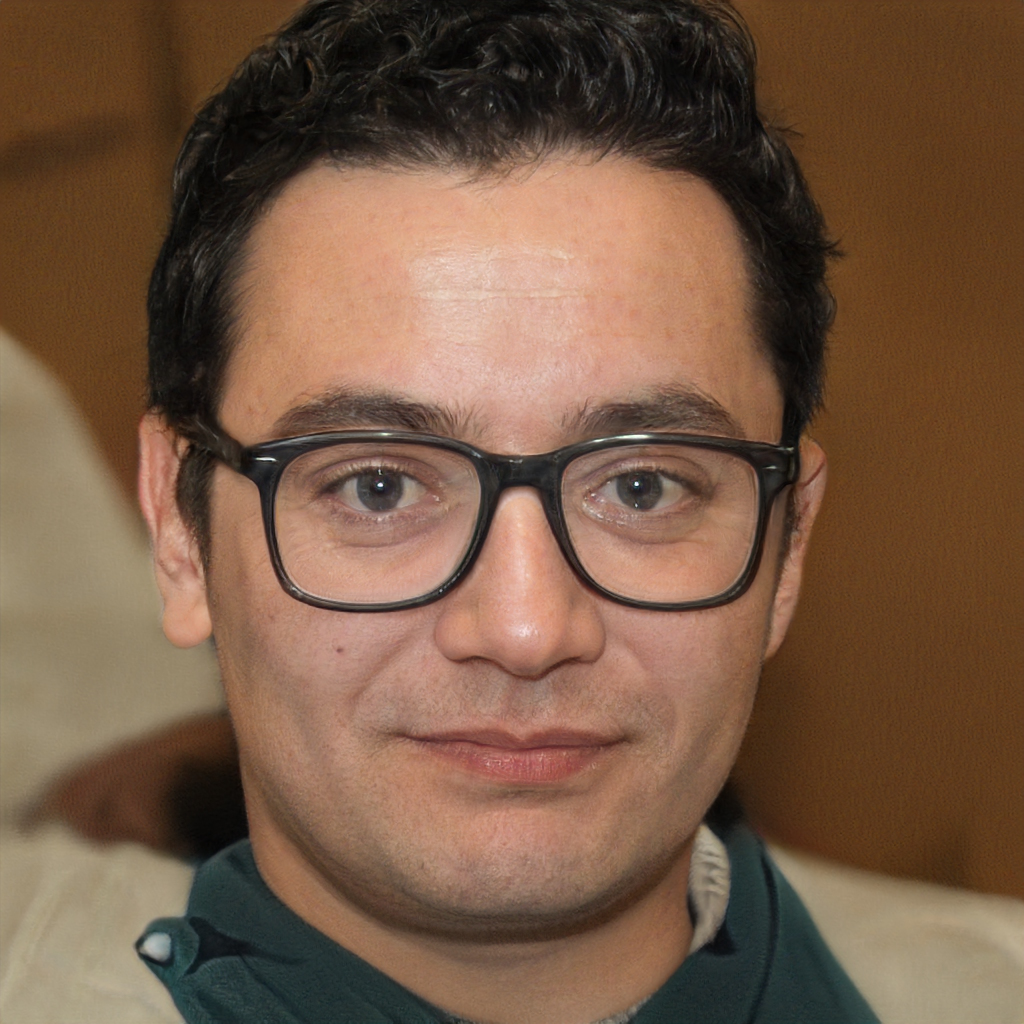
Gender: Male